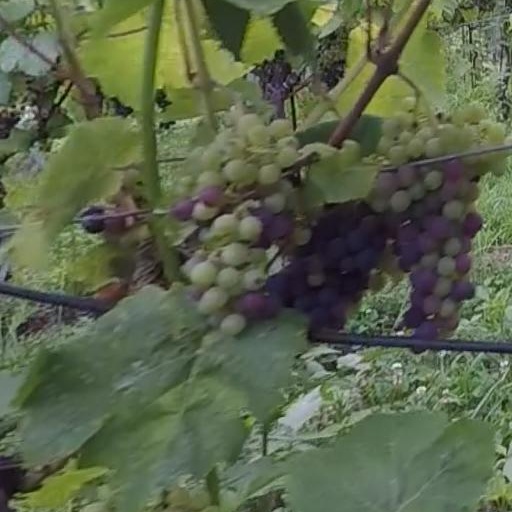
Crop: grape